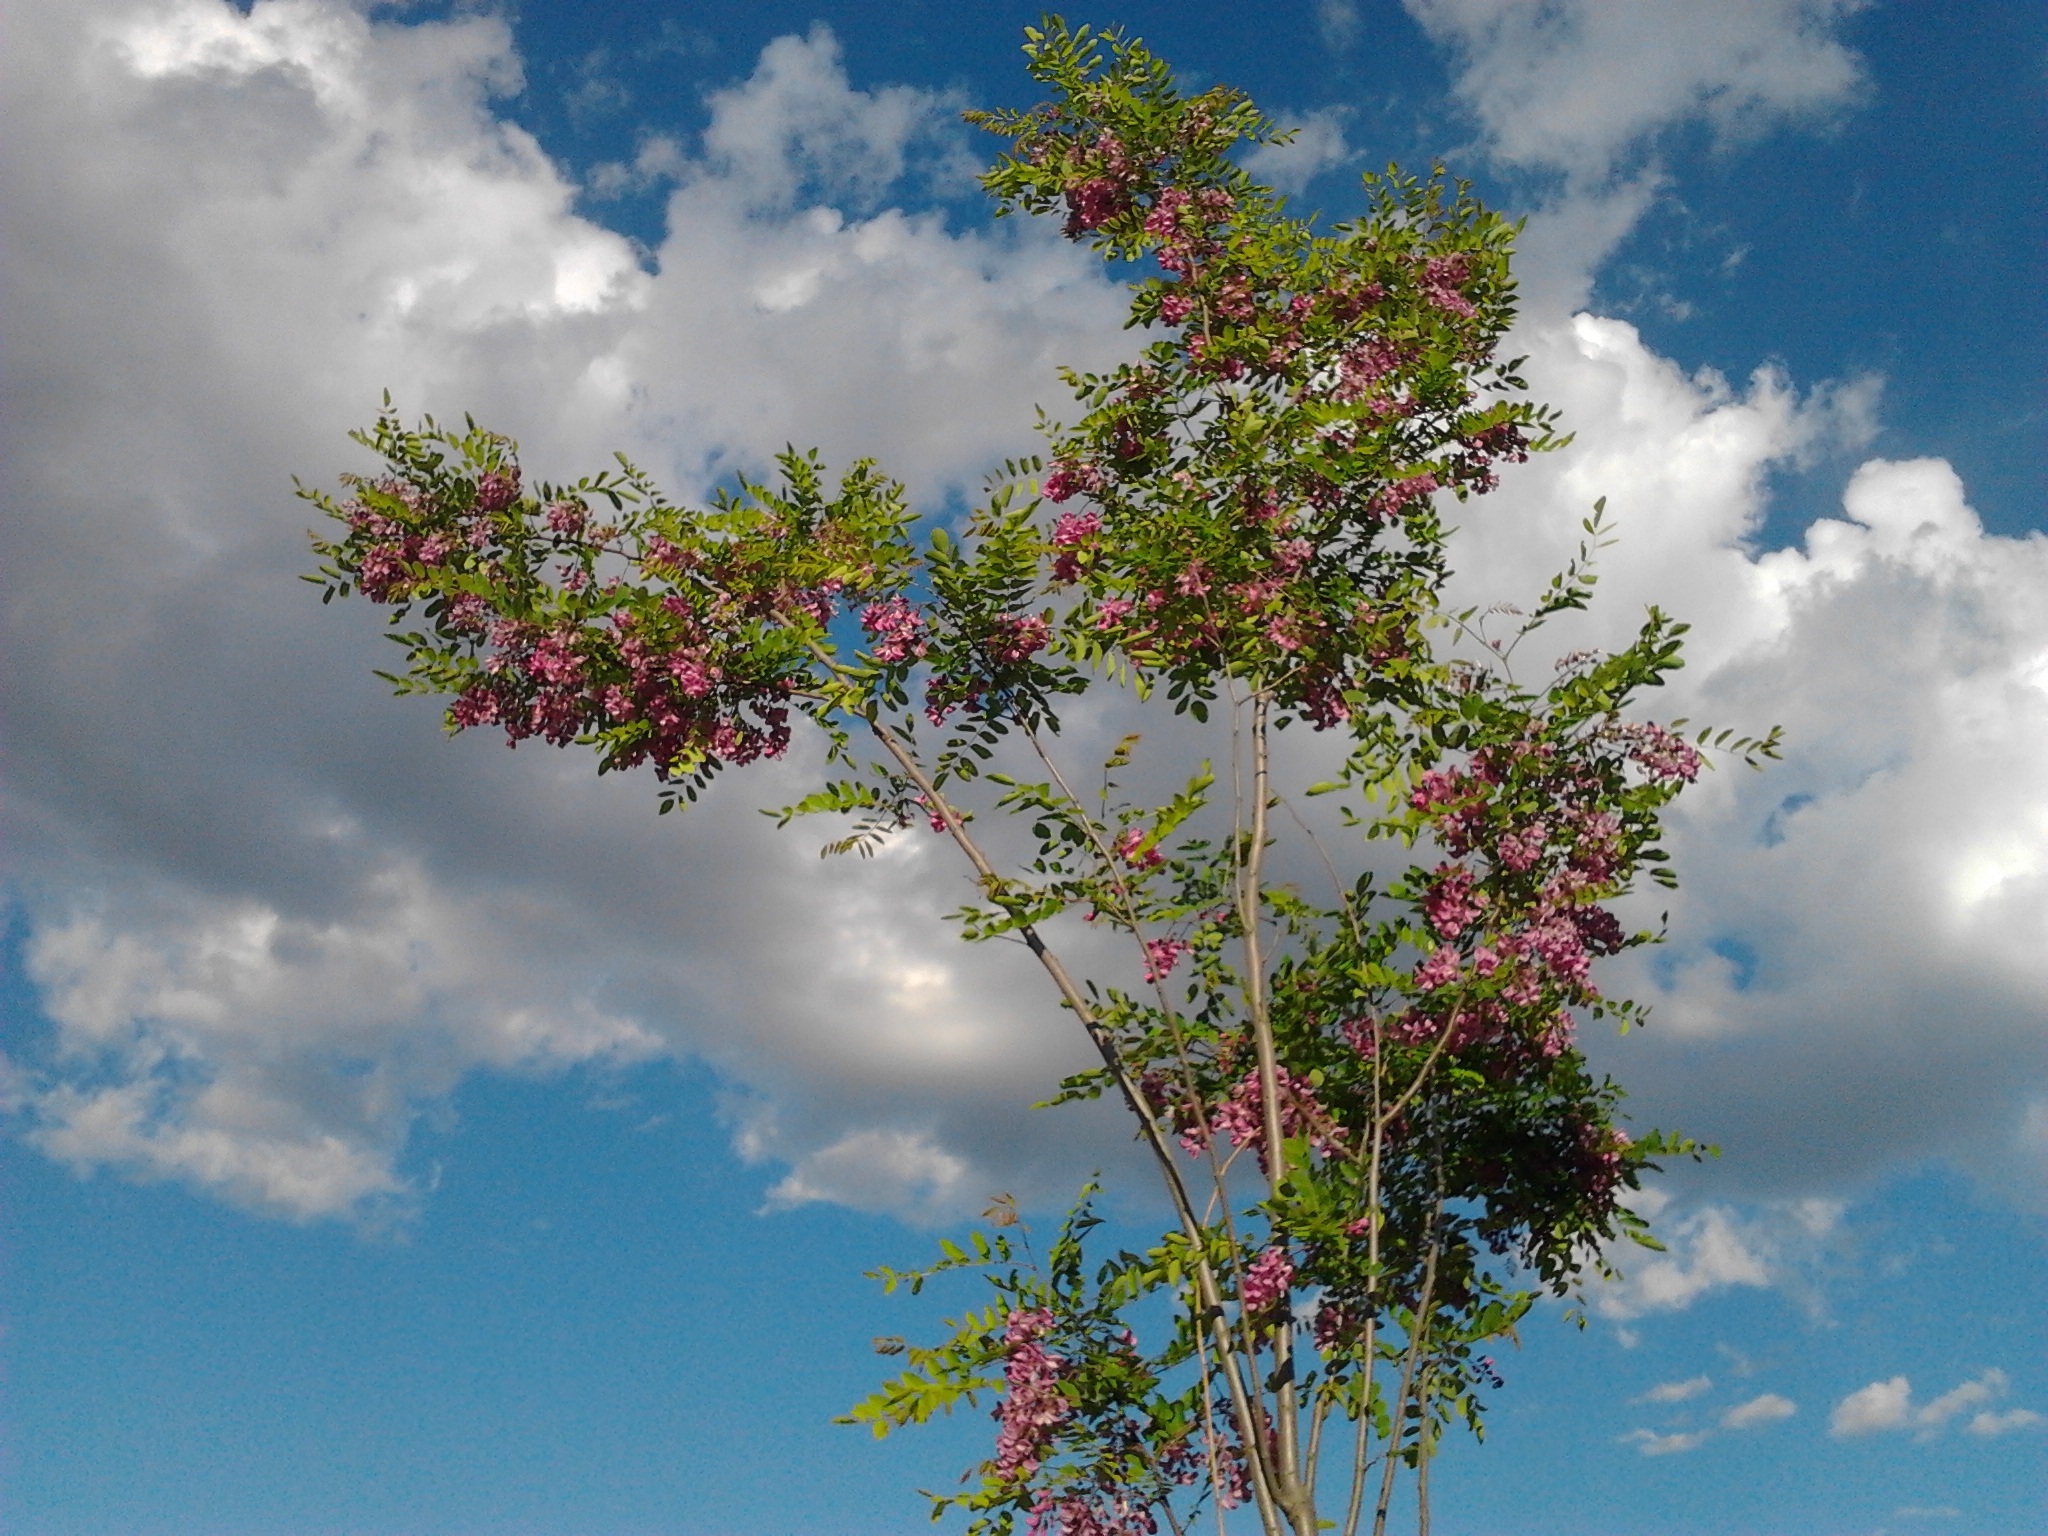
tree, nature, branch, blossom, cloud, plant, sky, meadow, sunlight, leaf, flower, bloom, spring, autumn, flora, season, plants, flowers, clouds, shrub, rosa, beauty, faye, meteorological phenomenon, woody plant